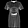
Label: Dress